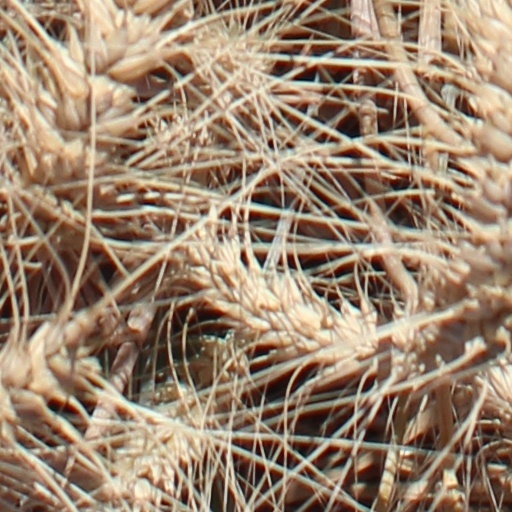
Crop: wheat